Ski route

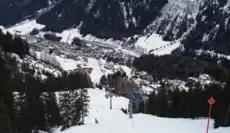
"Skiroute" following the lift at St. Anton am Arlberg

A ski route or ski trail is an officially signed piste or ski run that is cleared for skiing but is not usually managed or prepared by snowcats or other equipment.